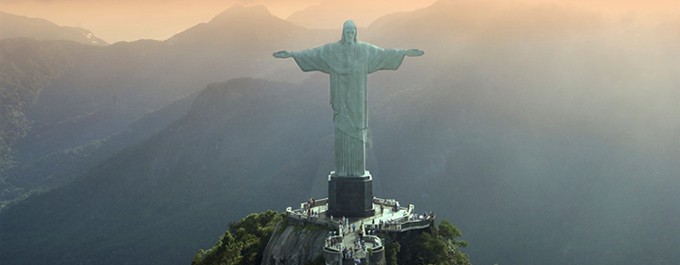
Landmark: Christ the Reedemer